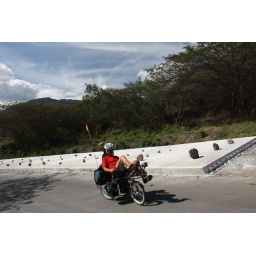
recumbent cyclist on the road in Ecuador, new asphalt road constructed with stones on it to prevent car drivers